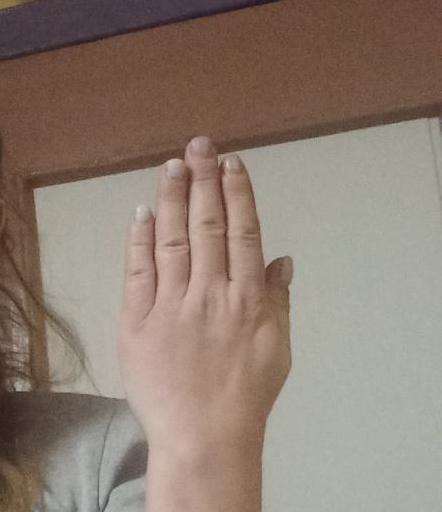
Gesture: stop_inverted